Lord Tyger

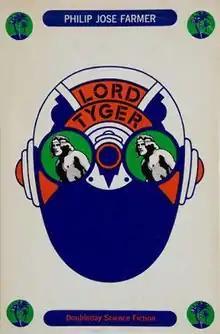
First edition (publ. Doubleday)

Lord Tyger is an American novel by Philip José Farmer. Originally released in 1970, the book is a metafictional pastiche of one of Farmer's favorite subjects, Edgar Rice Burroughs' Tarzan.